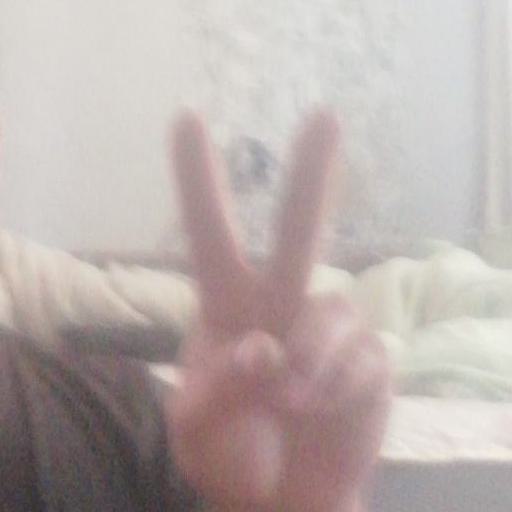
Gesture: peace